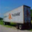
Label: truck